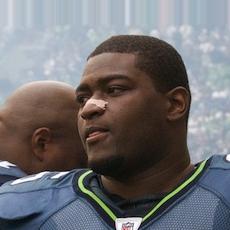
Age: 25